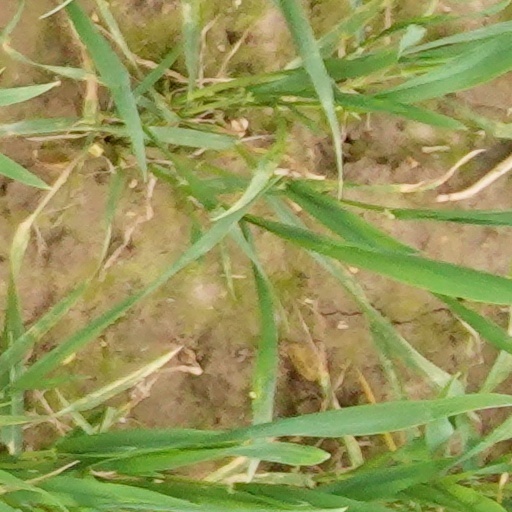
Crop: wheat